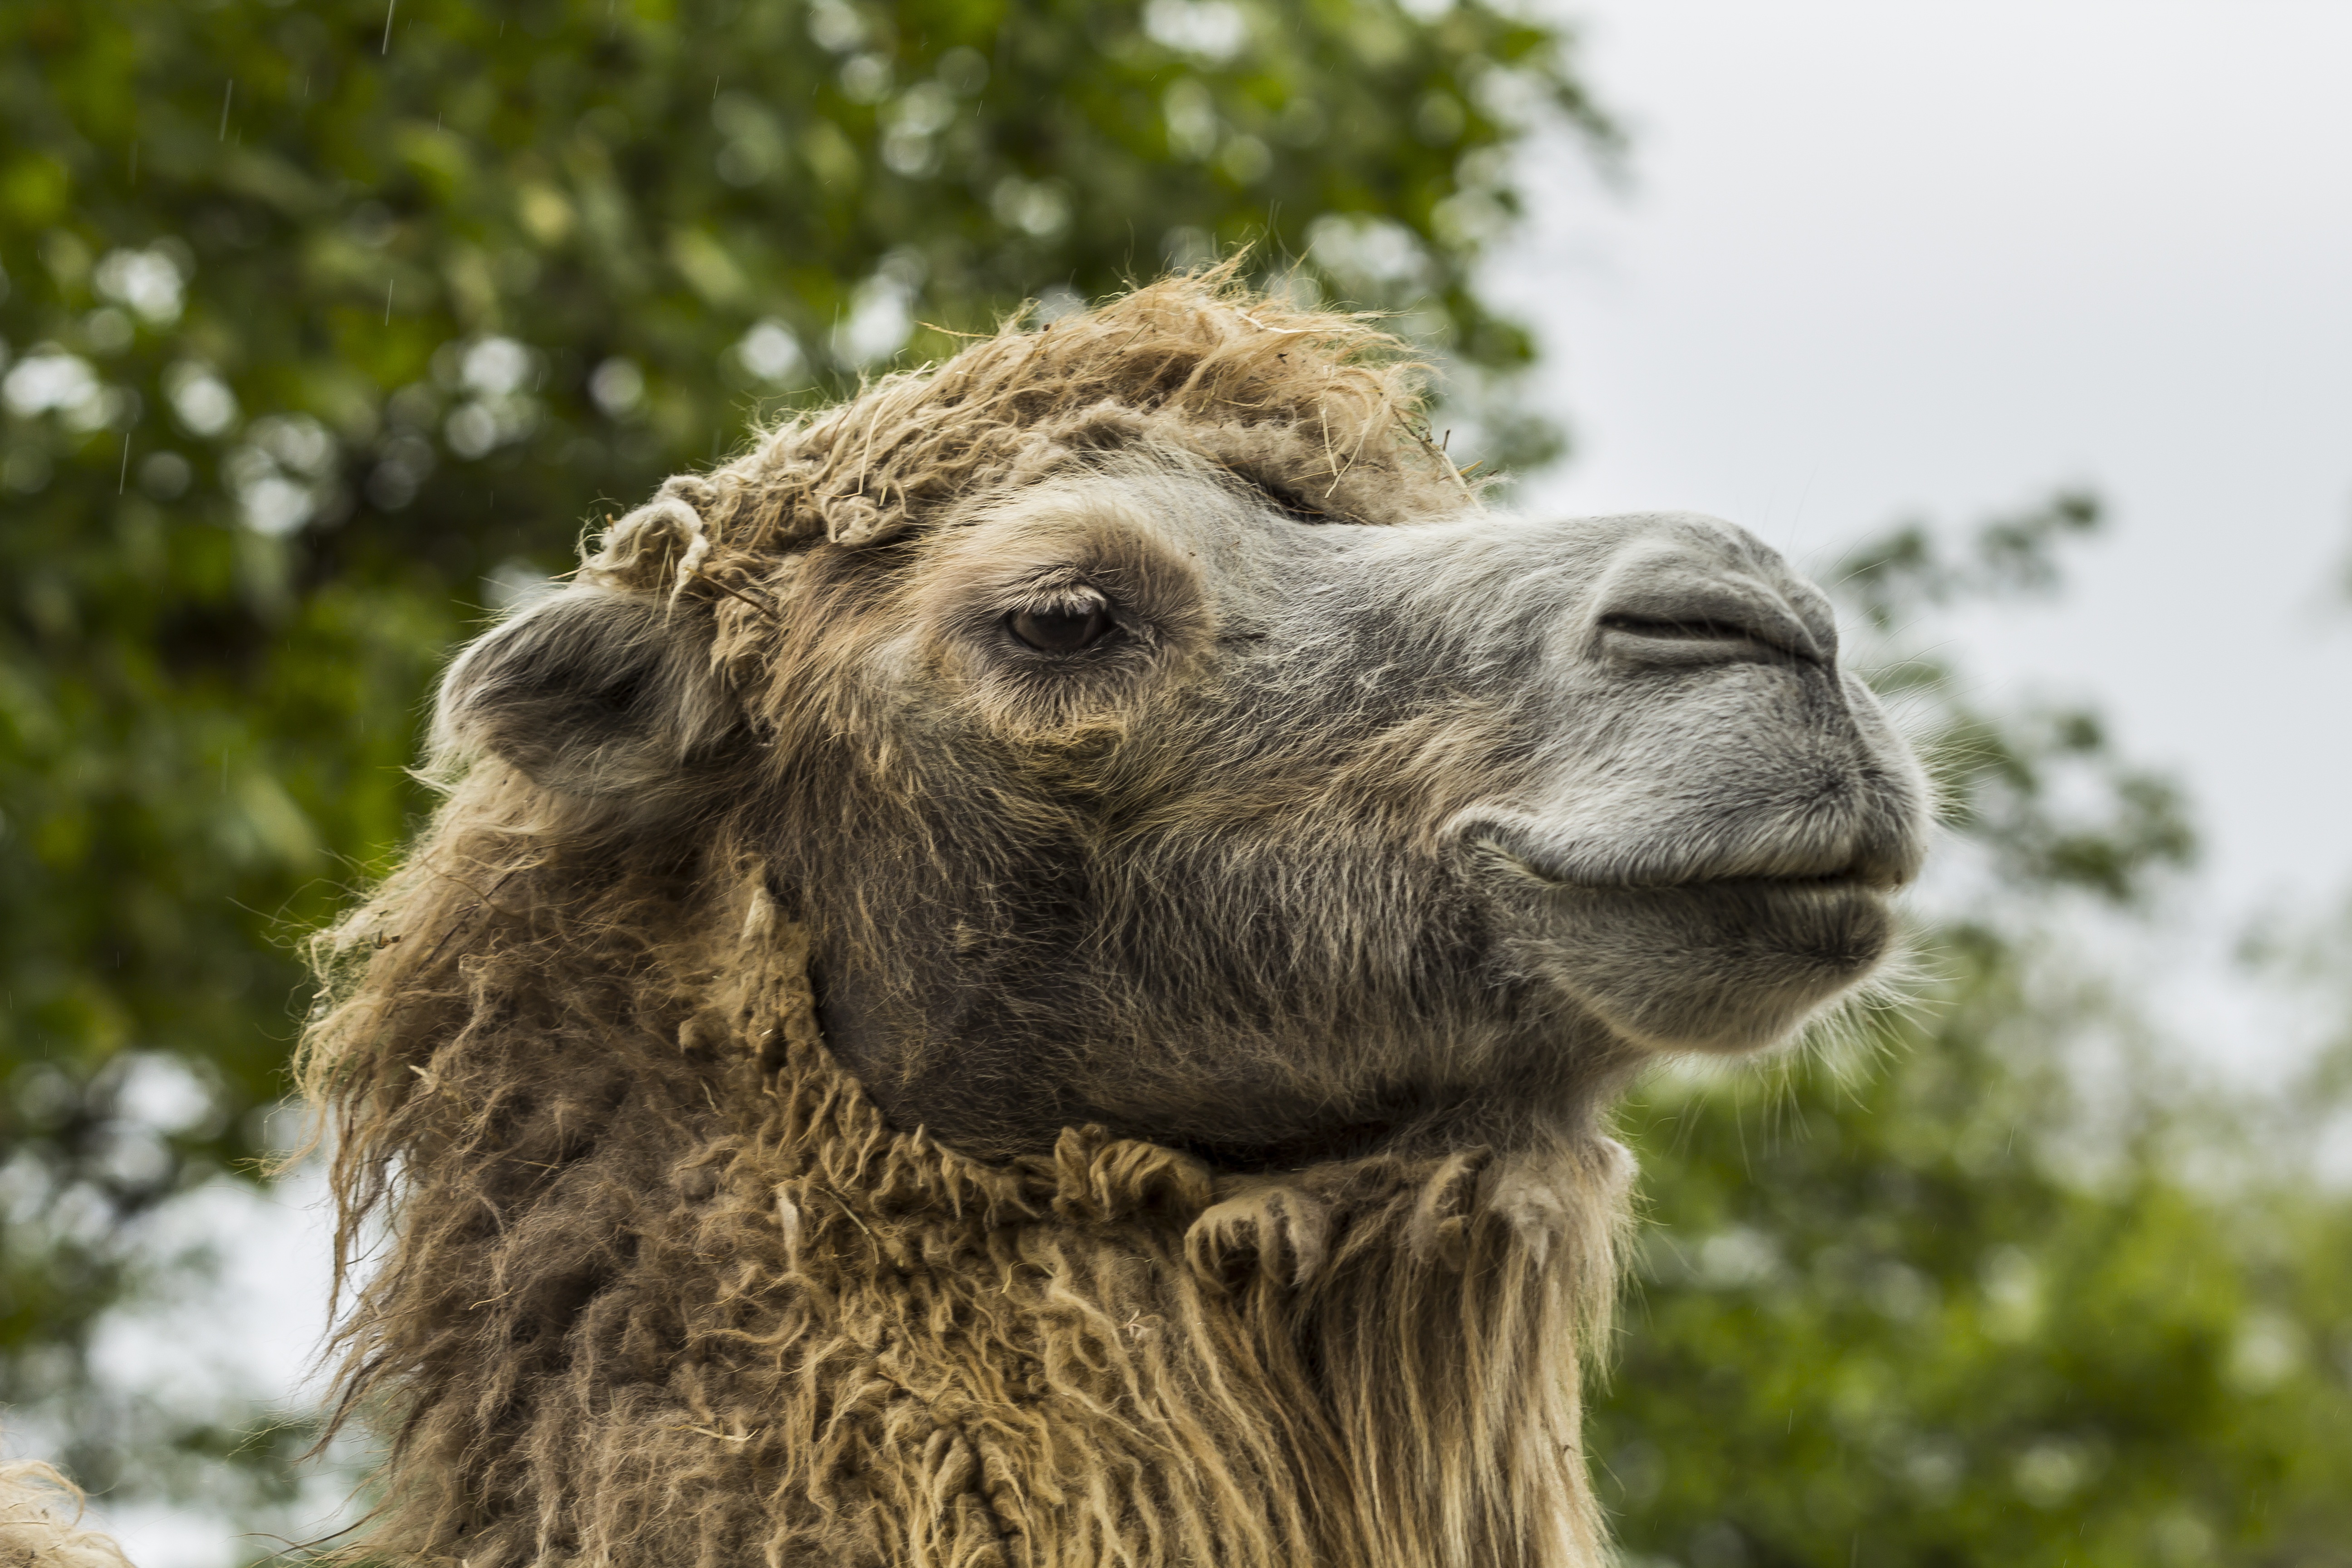
nature, outdoor, sand, sky, desert, animal, tourist, travel, transportation, wildlife, zoo, fur, portrait, camel, brown, mammal, fauna, dromedary, camelus, head, vertebrate, domestic, traditional, arabic, east, camel like mammal, arabian camel